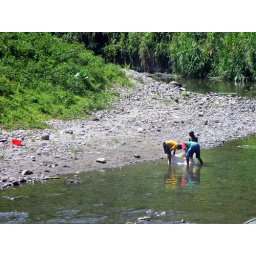
Boys washing clothes in river in St. Lucia